Macroraptorial sperm whale

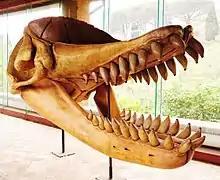
Skull of "Livyatan"

Macroraptorial sperm whales were highly predatory whales of the sperm whale superfamily (Physeteroidea) of the Miocene epoch that hunted large marine mammals, including other whales, using their large teeth. They consist of six genera: "Acrophyseter", "Albicetus", "Brygmophyseter", "Livyatan", "Scaldicetus", and "Zygophyseter". All species are known by at least a skull, and are informally grouped without a family designation. They were all likely the apex predator of their habitats, comparable to the modern day killer whale ("Orcinus orca"), and achieved great lengths, with one species—"Livyatan"—measuring about . The term "macroraptorial" combines the prefixes "macro-", derived from the Greek "makros" (μακρός) (meaning "long", "large" or "great") and "raptorial" from both the Latin "rapere" (ra.pi.o and räpio) and (ra.pi.o and räːpio) and "raptus" (rap.tʊs and räpt̪ʊs̠) and (rap.tus and räpt̪us) in both Classical Latin and in Italianate Ecclesiastical Latin (meaning "to seize", "to grasp", "to carry off", "to grab" or "to snatch"; arguably the same origin as the unrelated act of rape).